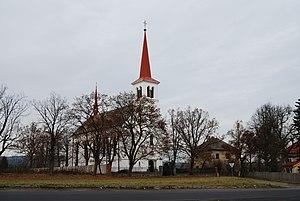
Bohutín est une commune du district de Příbram, dans la région de Bohême-Centrale, en République tchèque. Sa population s'élevait à 1 831 habitants en 2020.